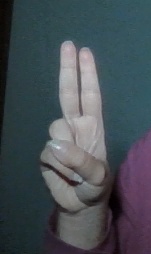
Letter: taa